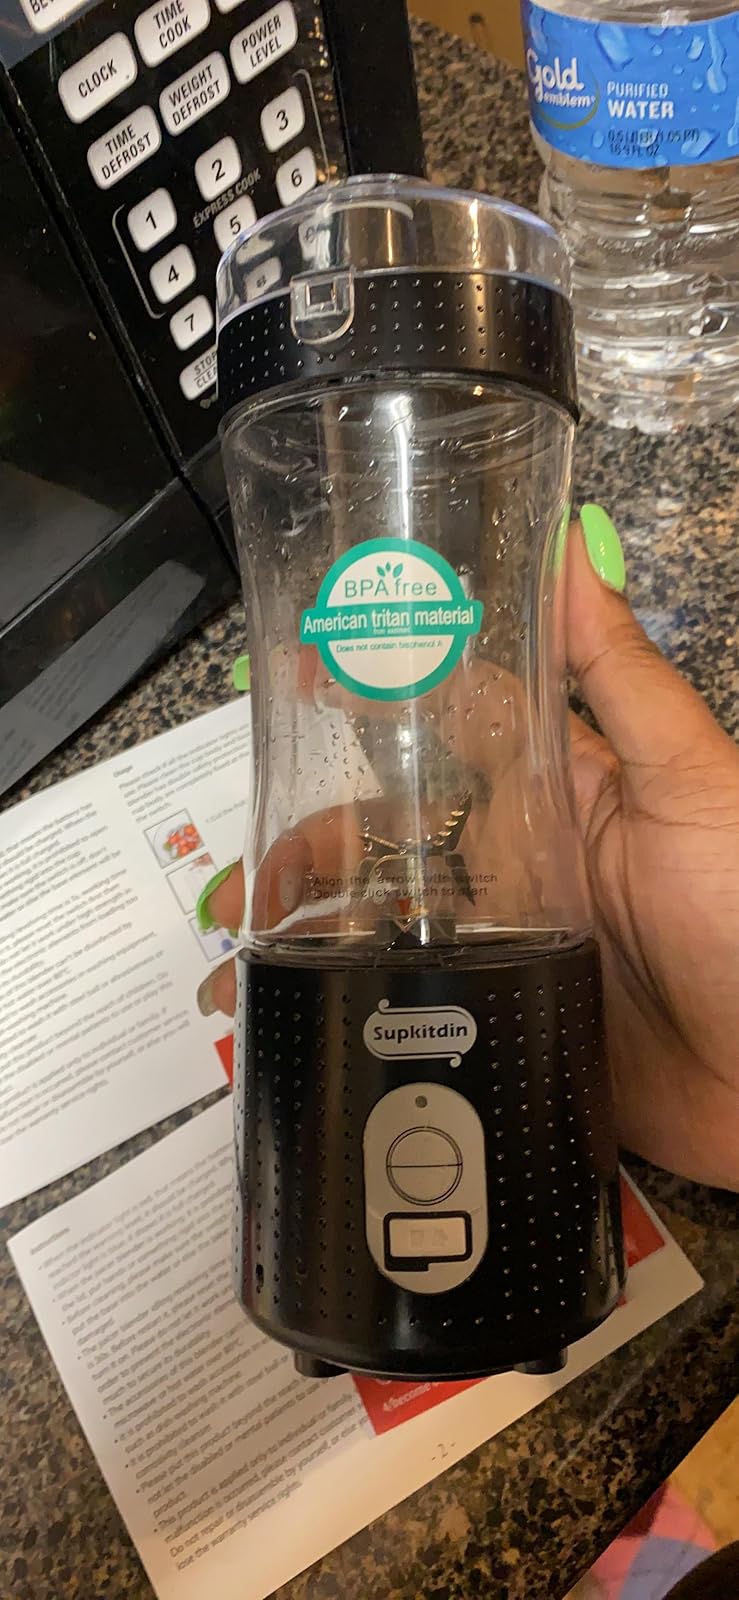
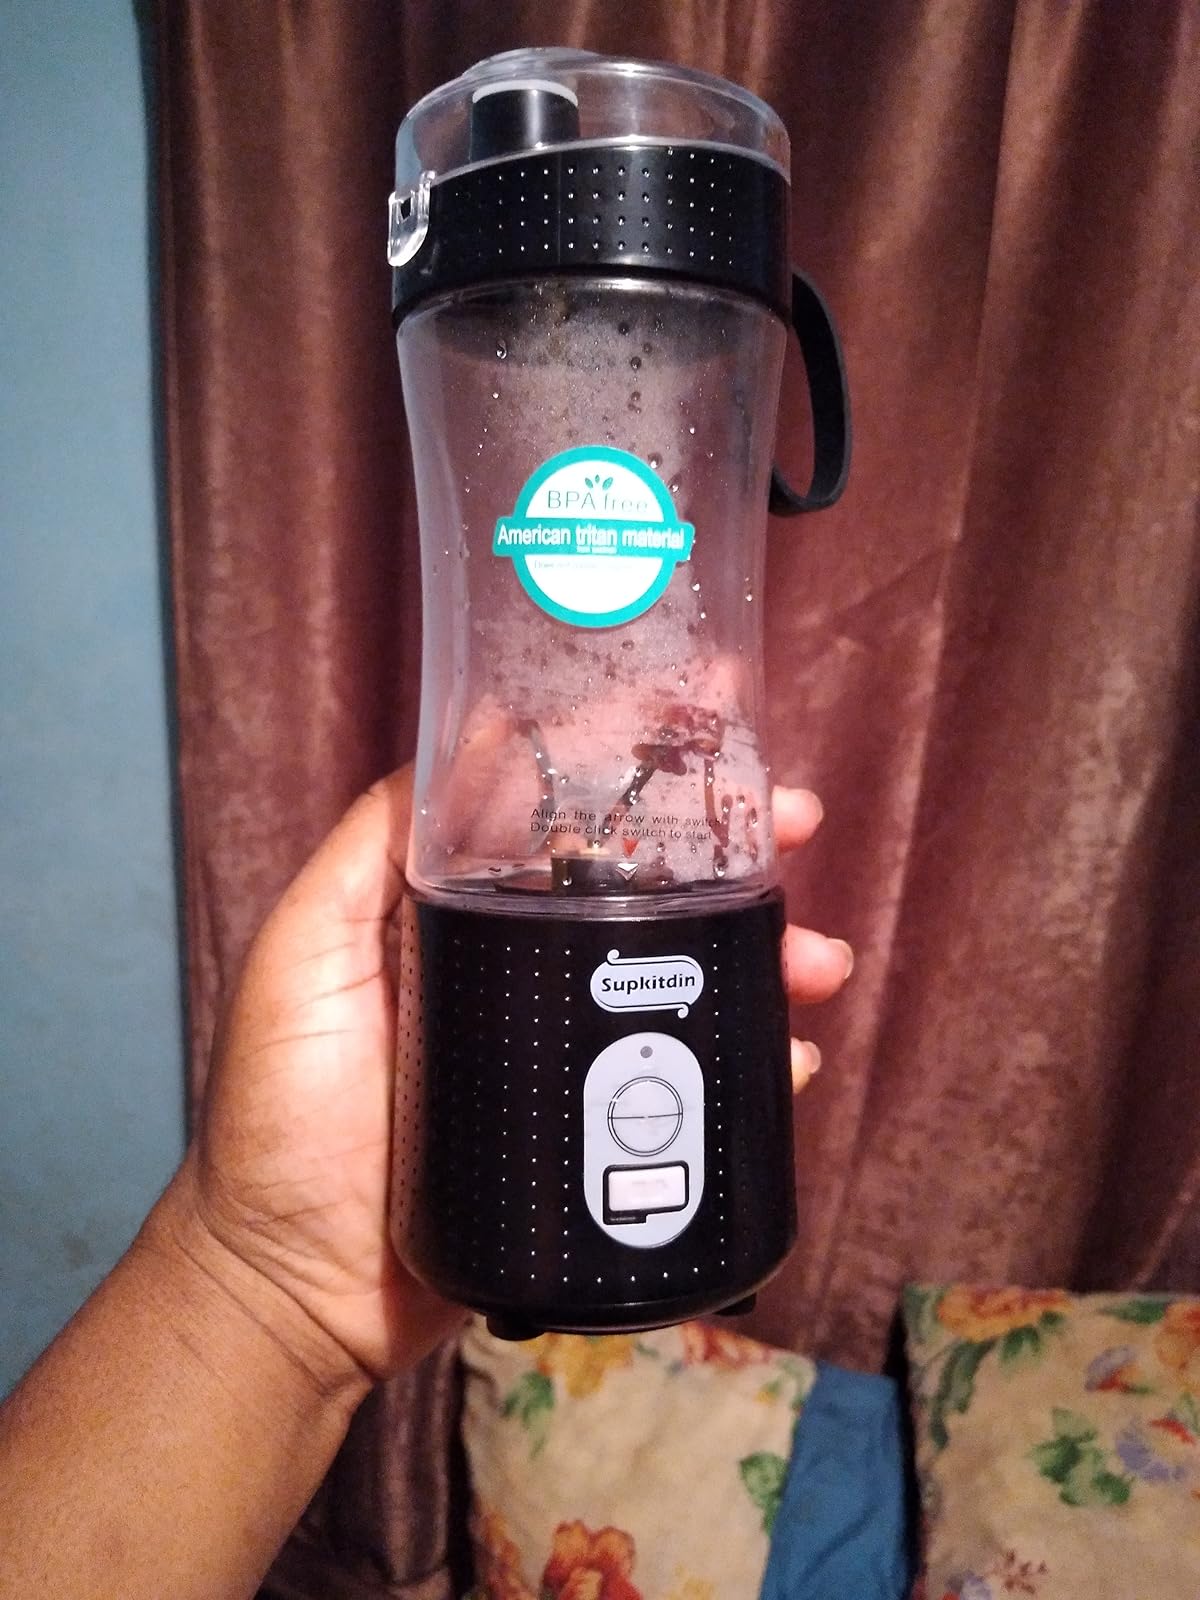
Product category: items_blender
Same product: yes